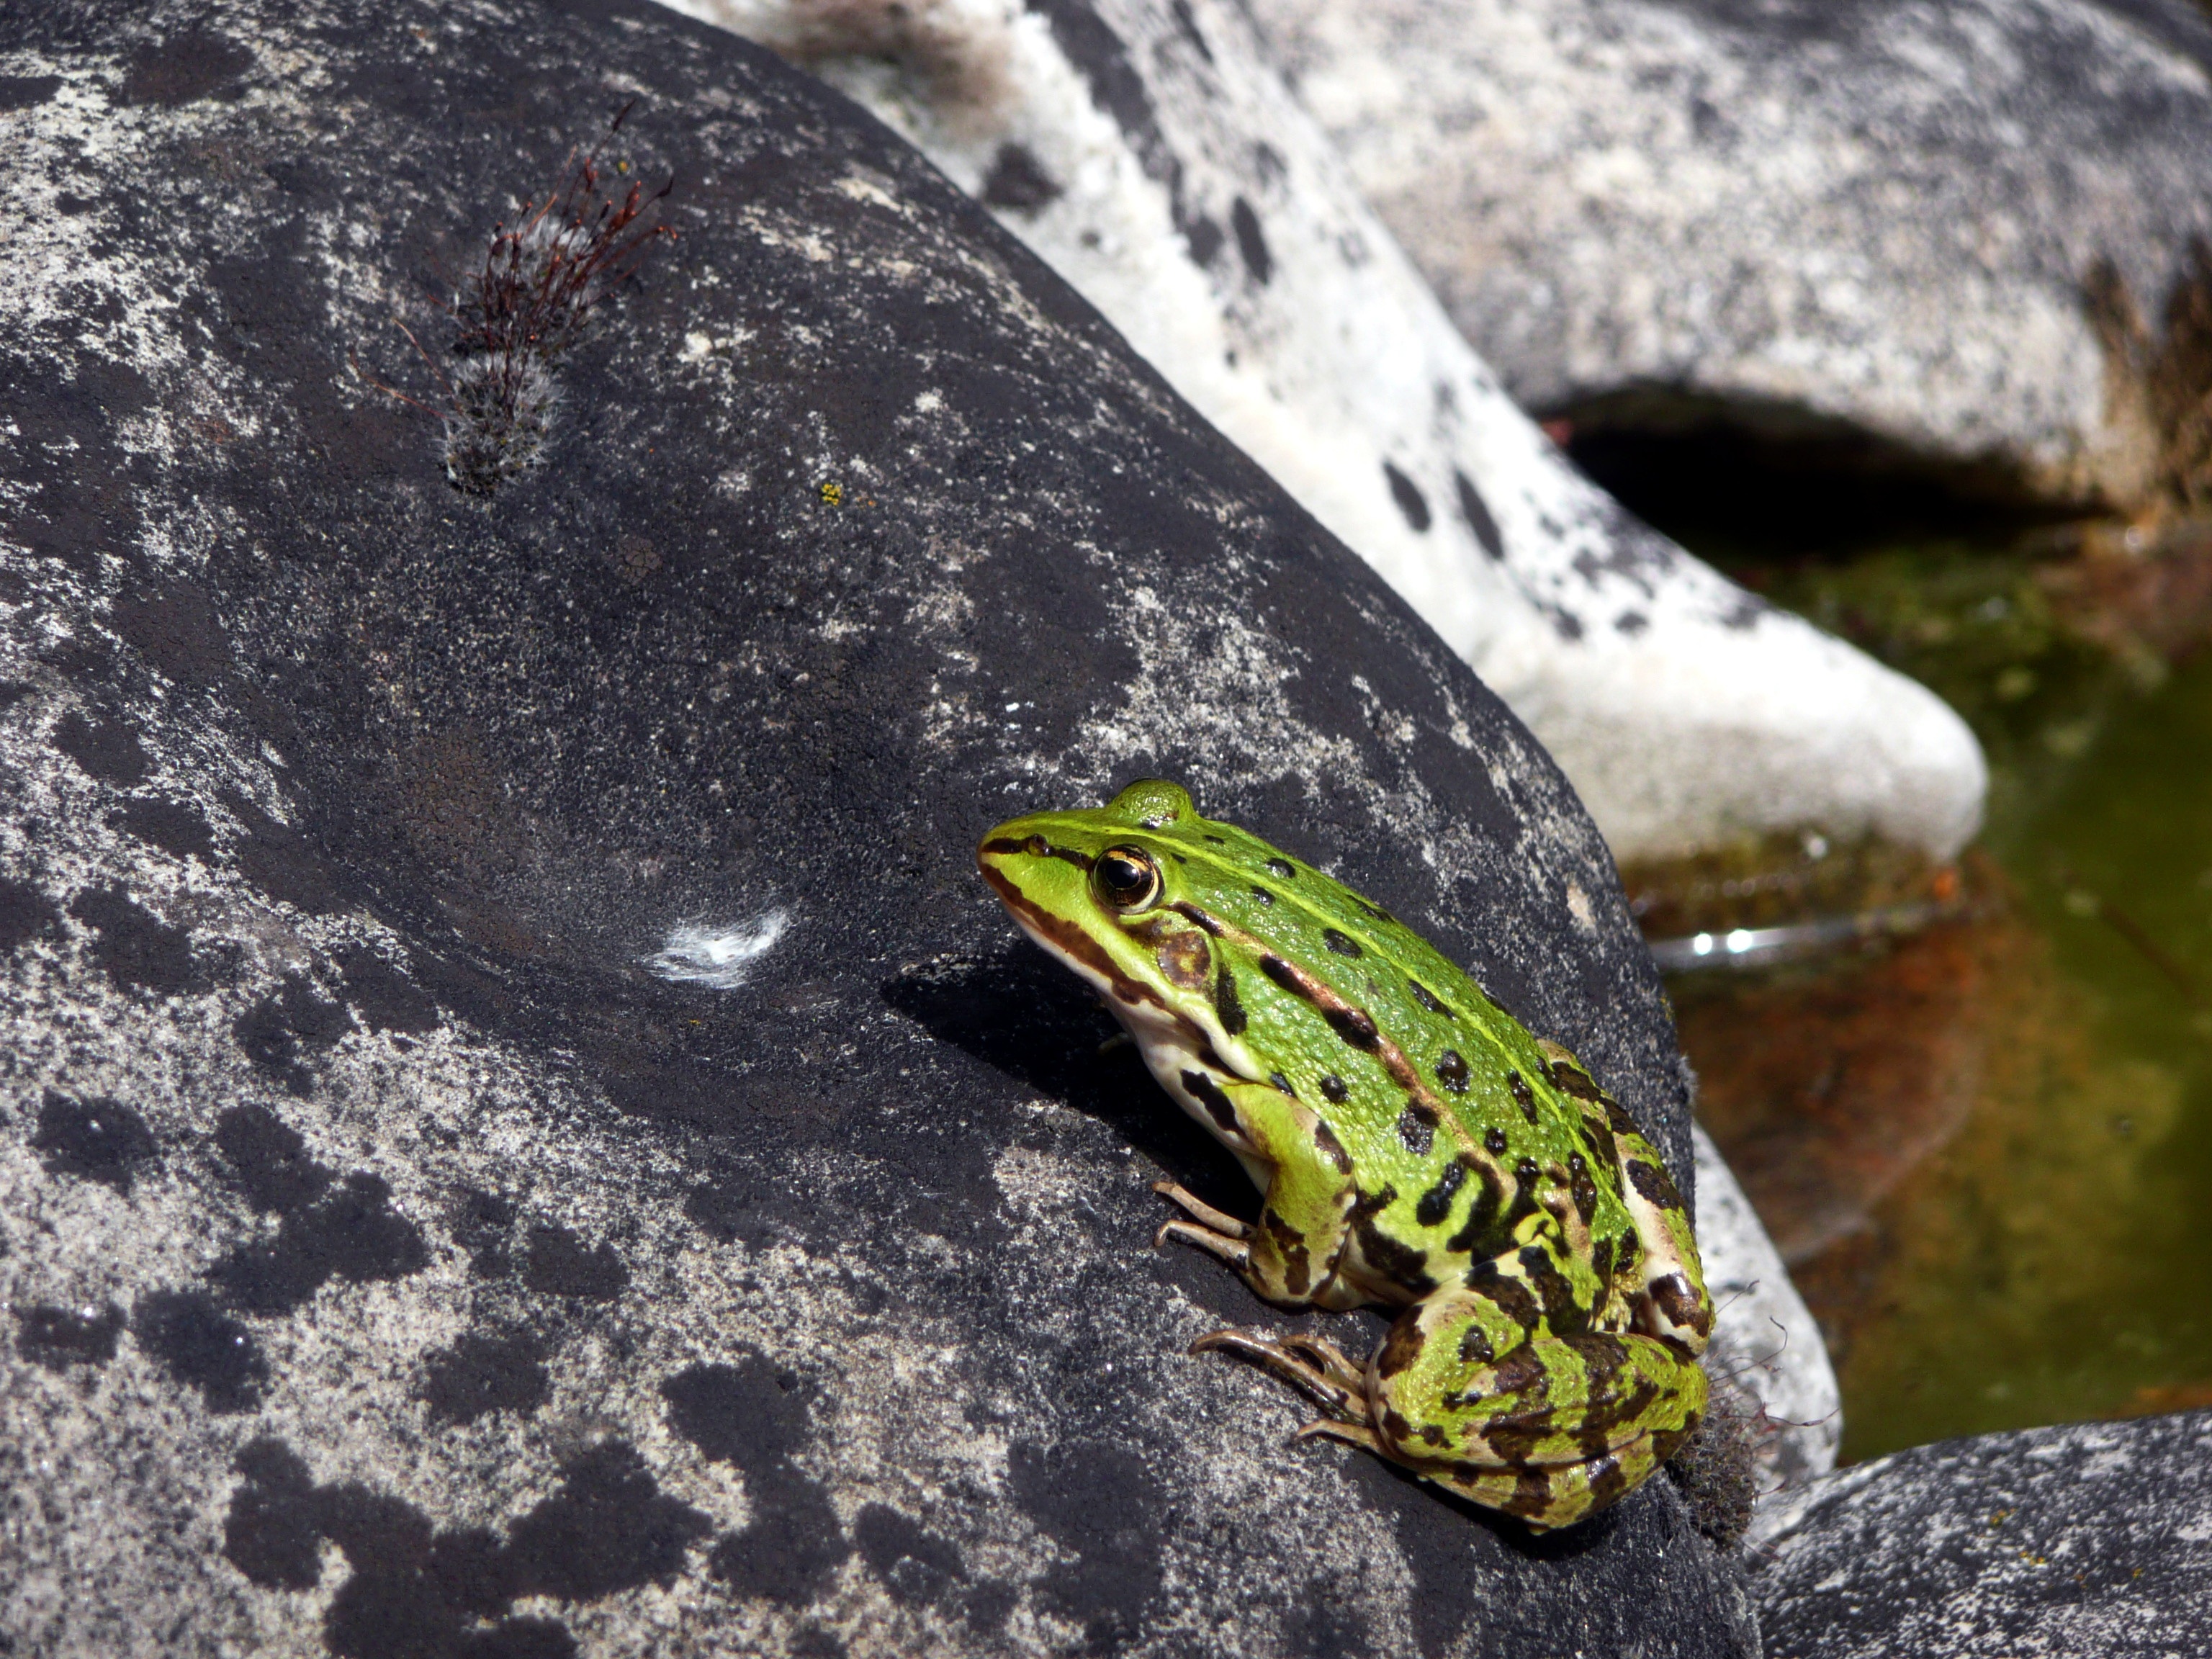
nature, sun, stone, pond, wildlife, green, biology, frog, amphibian, garden, fauna, vertebrate, water frog, marine biology